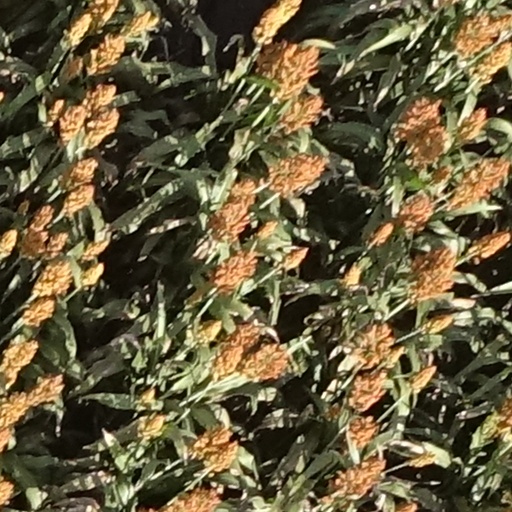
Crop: sorghum